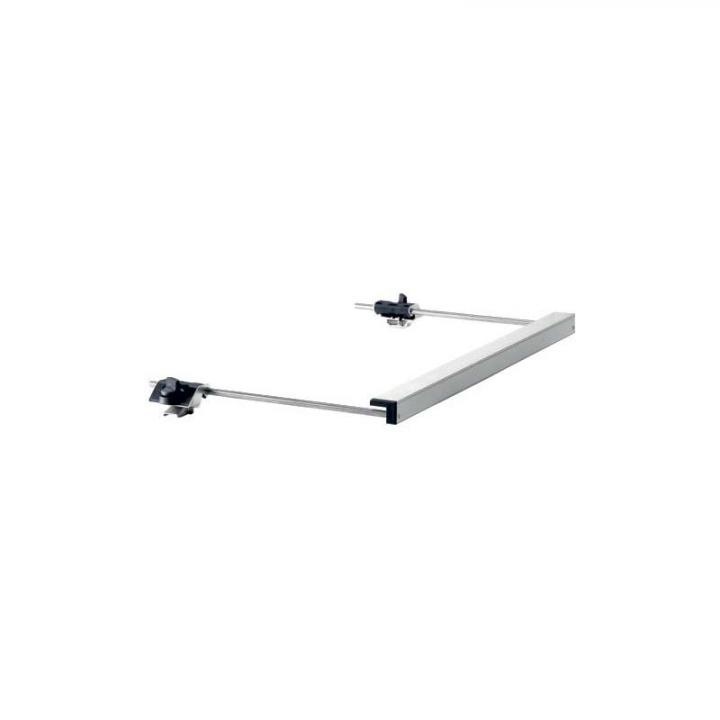
Festool Auflage AF
Passend für für CS 50, CMS-GE beidseitig einsetzbare Auflage stützt Werkstücke beim Kappschnitt ab vergrößert die Auflagefläche um 300 mm , im Karton Service all-inclusive. Jetzt neu und fest verbunden mit jedem Festool Werkzeug. --> Mehr erfahren
Brand: Festool
Category: Hardware > Tool Accessories > Jigs > Saw Jigs